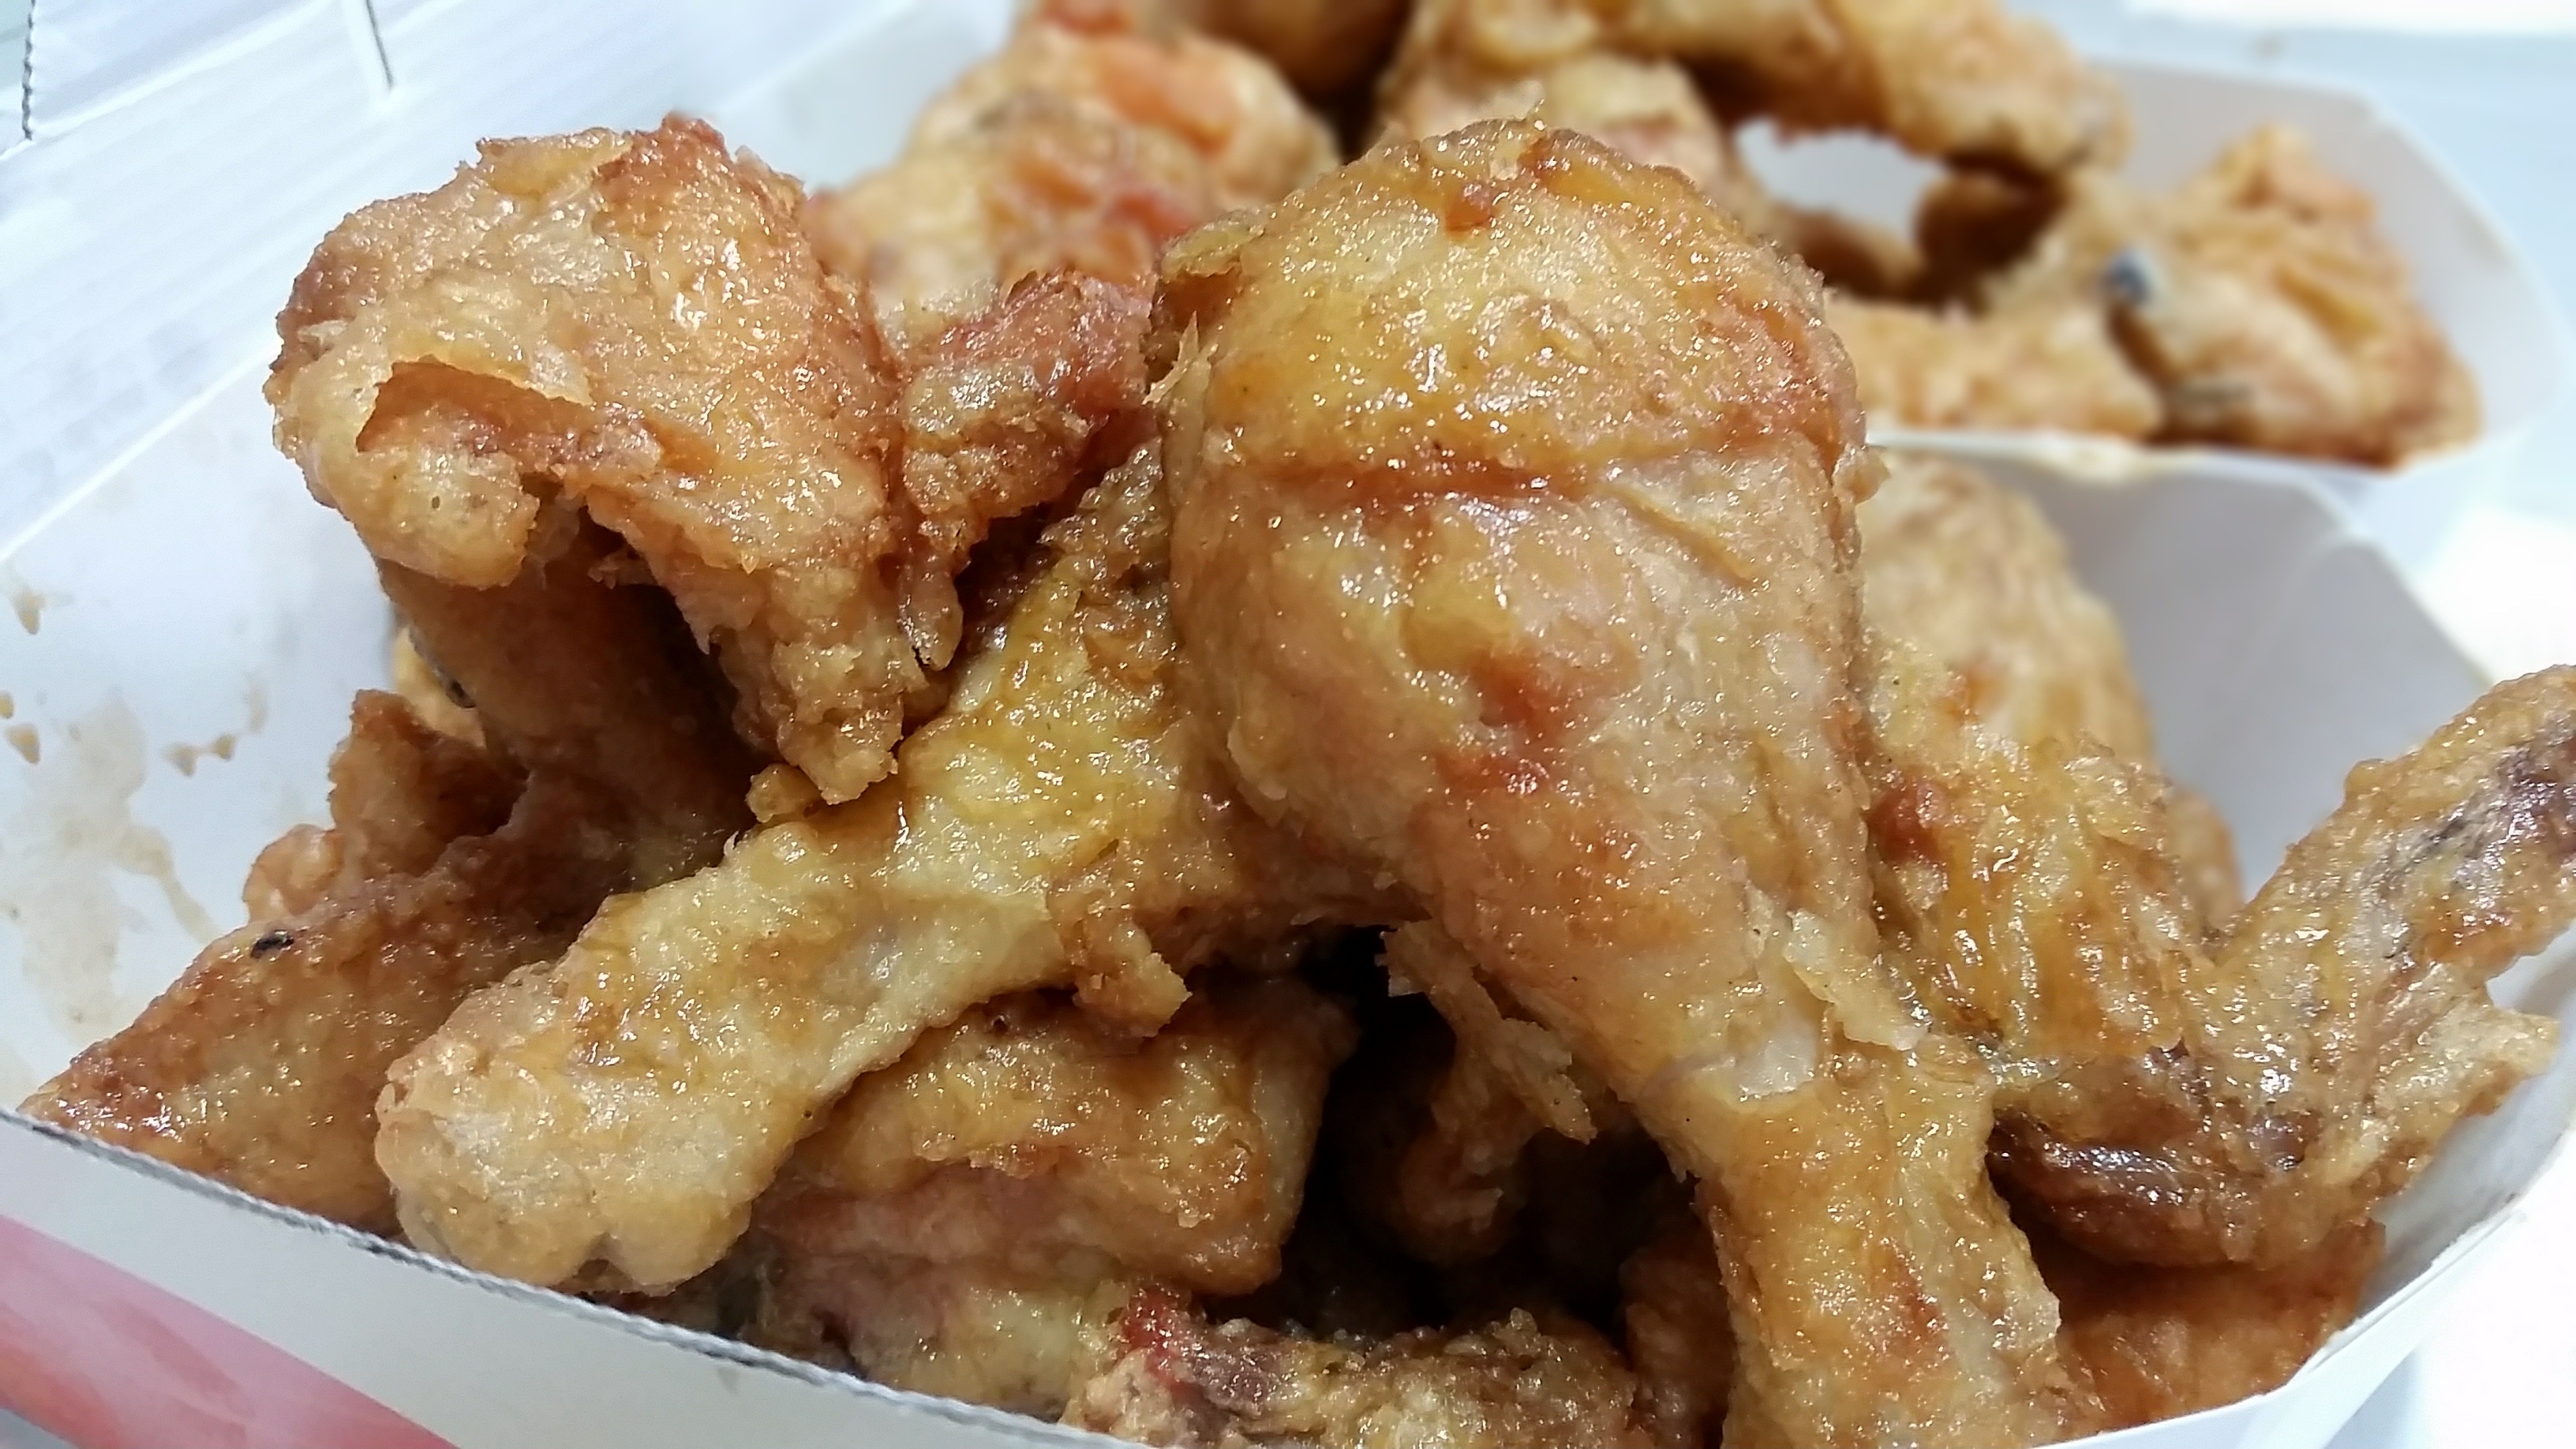
dish, meal, food, produce, fast food, meat, cuisine, chicken, asian food, delicious food, chicken meat, fried chicken, chicken dishes, chinese food, fried food, deep frying, crispy fried chicken